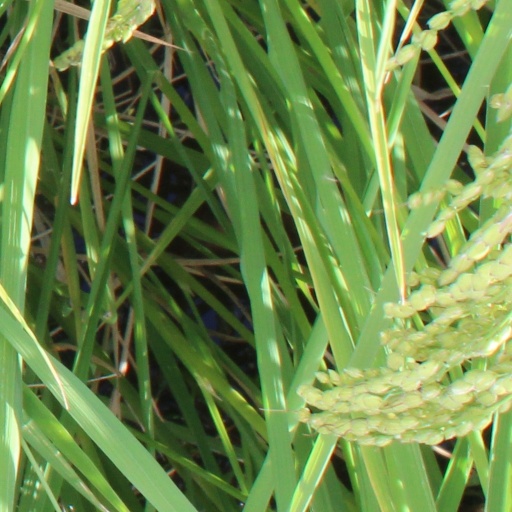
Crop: rice